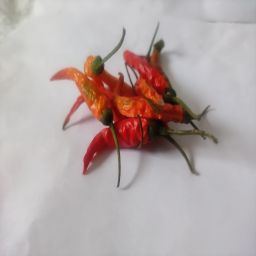
Crop: Chile Pepper
Quality: Dried